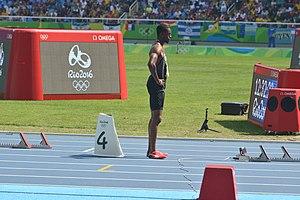
Séries du 200m Homme aux JO de Rio 2016